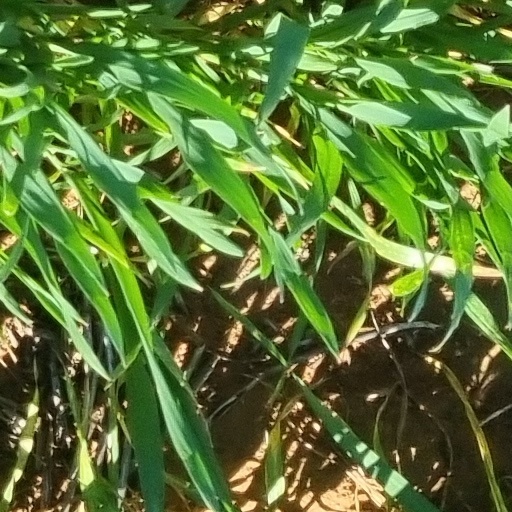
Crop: wheat